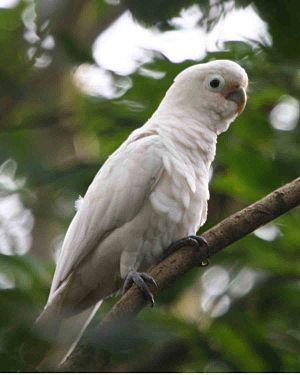
Tanimbarkakadu
Tanimbarkakadu er en fugl i familien kakaduer i ordenen papegøjer, der lever i Indonesien.